Samuel Tinsley

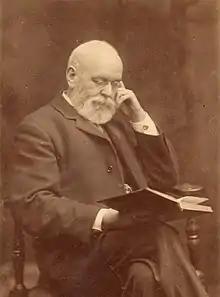
Samuel Tinsley (c. 1900)

Samuel Tinsley (13 January 1847 – 26 February 1903) was an English chess player and writer.